X-Group culture

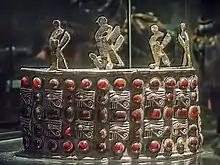
A royal crown from the post-Meroitic and pre-Christian period of Nubia. It was found in Ballana by W.B. Emery in tomb 118.

The X-Group Culture (ca. 300-600 AD) was an ancient Nubian civilization that existed in Lower Nubia. Cemetery excavations revealed that the civilization stretched from the Dodekaschoinos in the north to Delgo in the south.